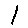
Label: 1